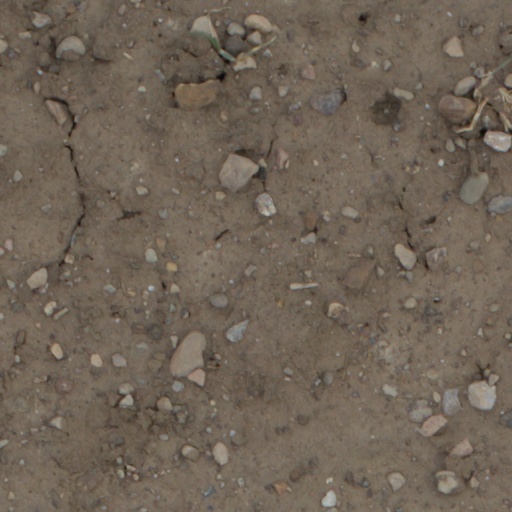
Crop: wheat